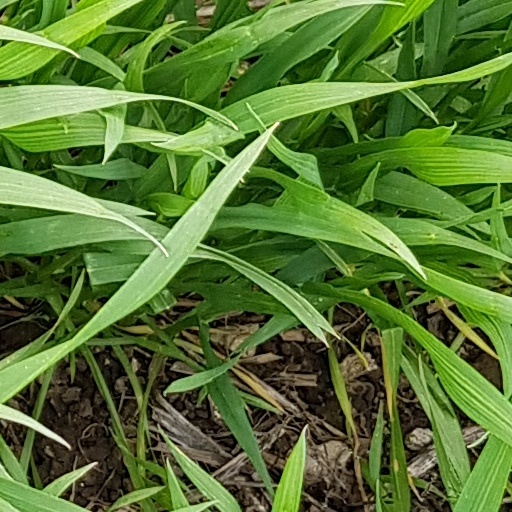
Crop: wheat